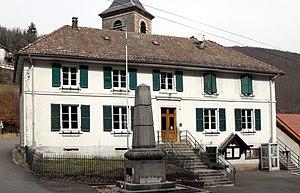
La mairie-école d'Auxelles-Haut
Auxelles-Haut est une commune française située dans le département du Territoire de Belfort en région Bourgogne-Franche-Comté.